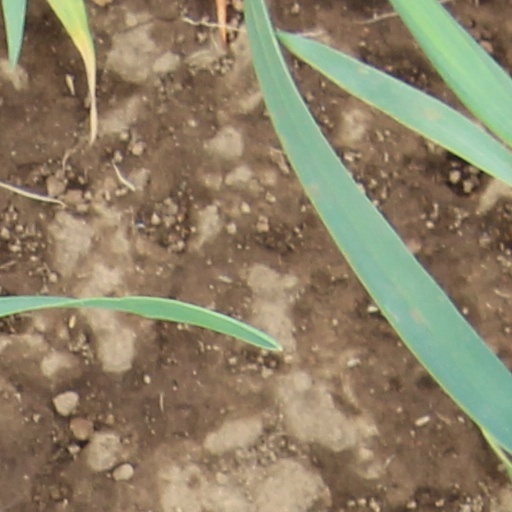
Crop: wheat